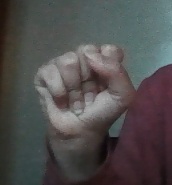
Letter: saad